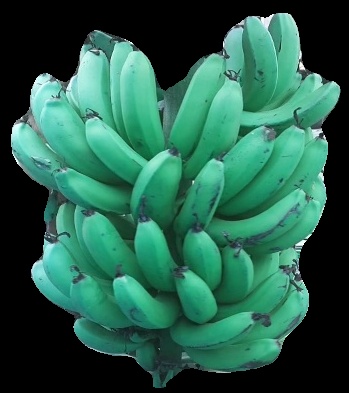
Variety: pachbale
Grade: grade3